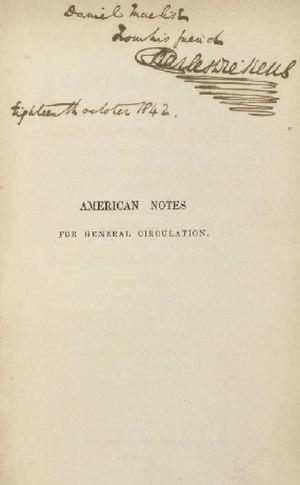
Notes américaines, en anglais American Notes for General Circulation, est le récit par Charles Dickens de son voyage en Amérique du Nord, avec son épouse, au cours de l'année 1842. Publié par Chapman & Hall dès octobre, avec des illustrations de Marcus Stone, ce petit ouvrage est en majeure partie fondé sur les lettres envoyées à John Forster tout au long du séjour. Les Dickens avaient quitté Liverpool le 3 janvier et étaient revenus le 7 juin, les cinq mois s'étant passés à visiter les grandes villes des États-Unis et, pendant un mois, celles du Canada, où ils avaient partout reçu un accueil triomphal de la part des autorités, des sommités littéraires et du public.